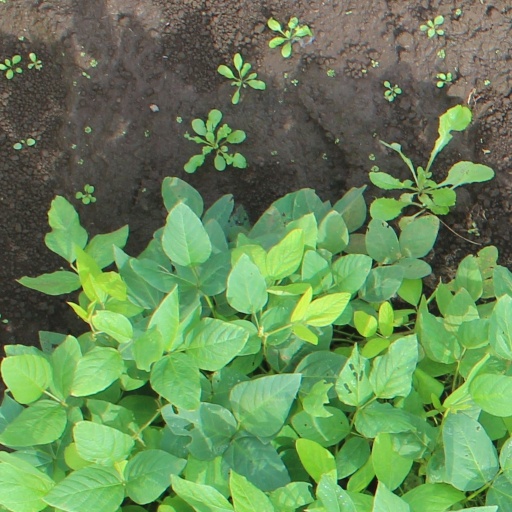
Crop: soybean